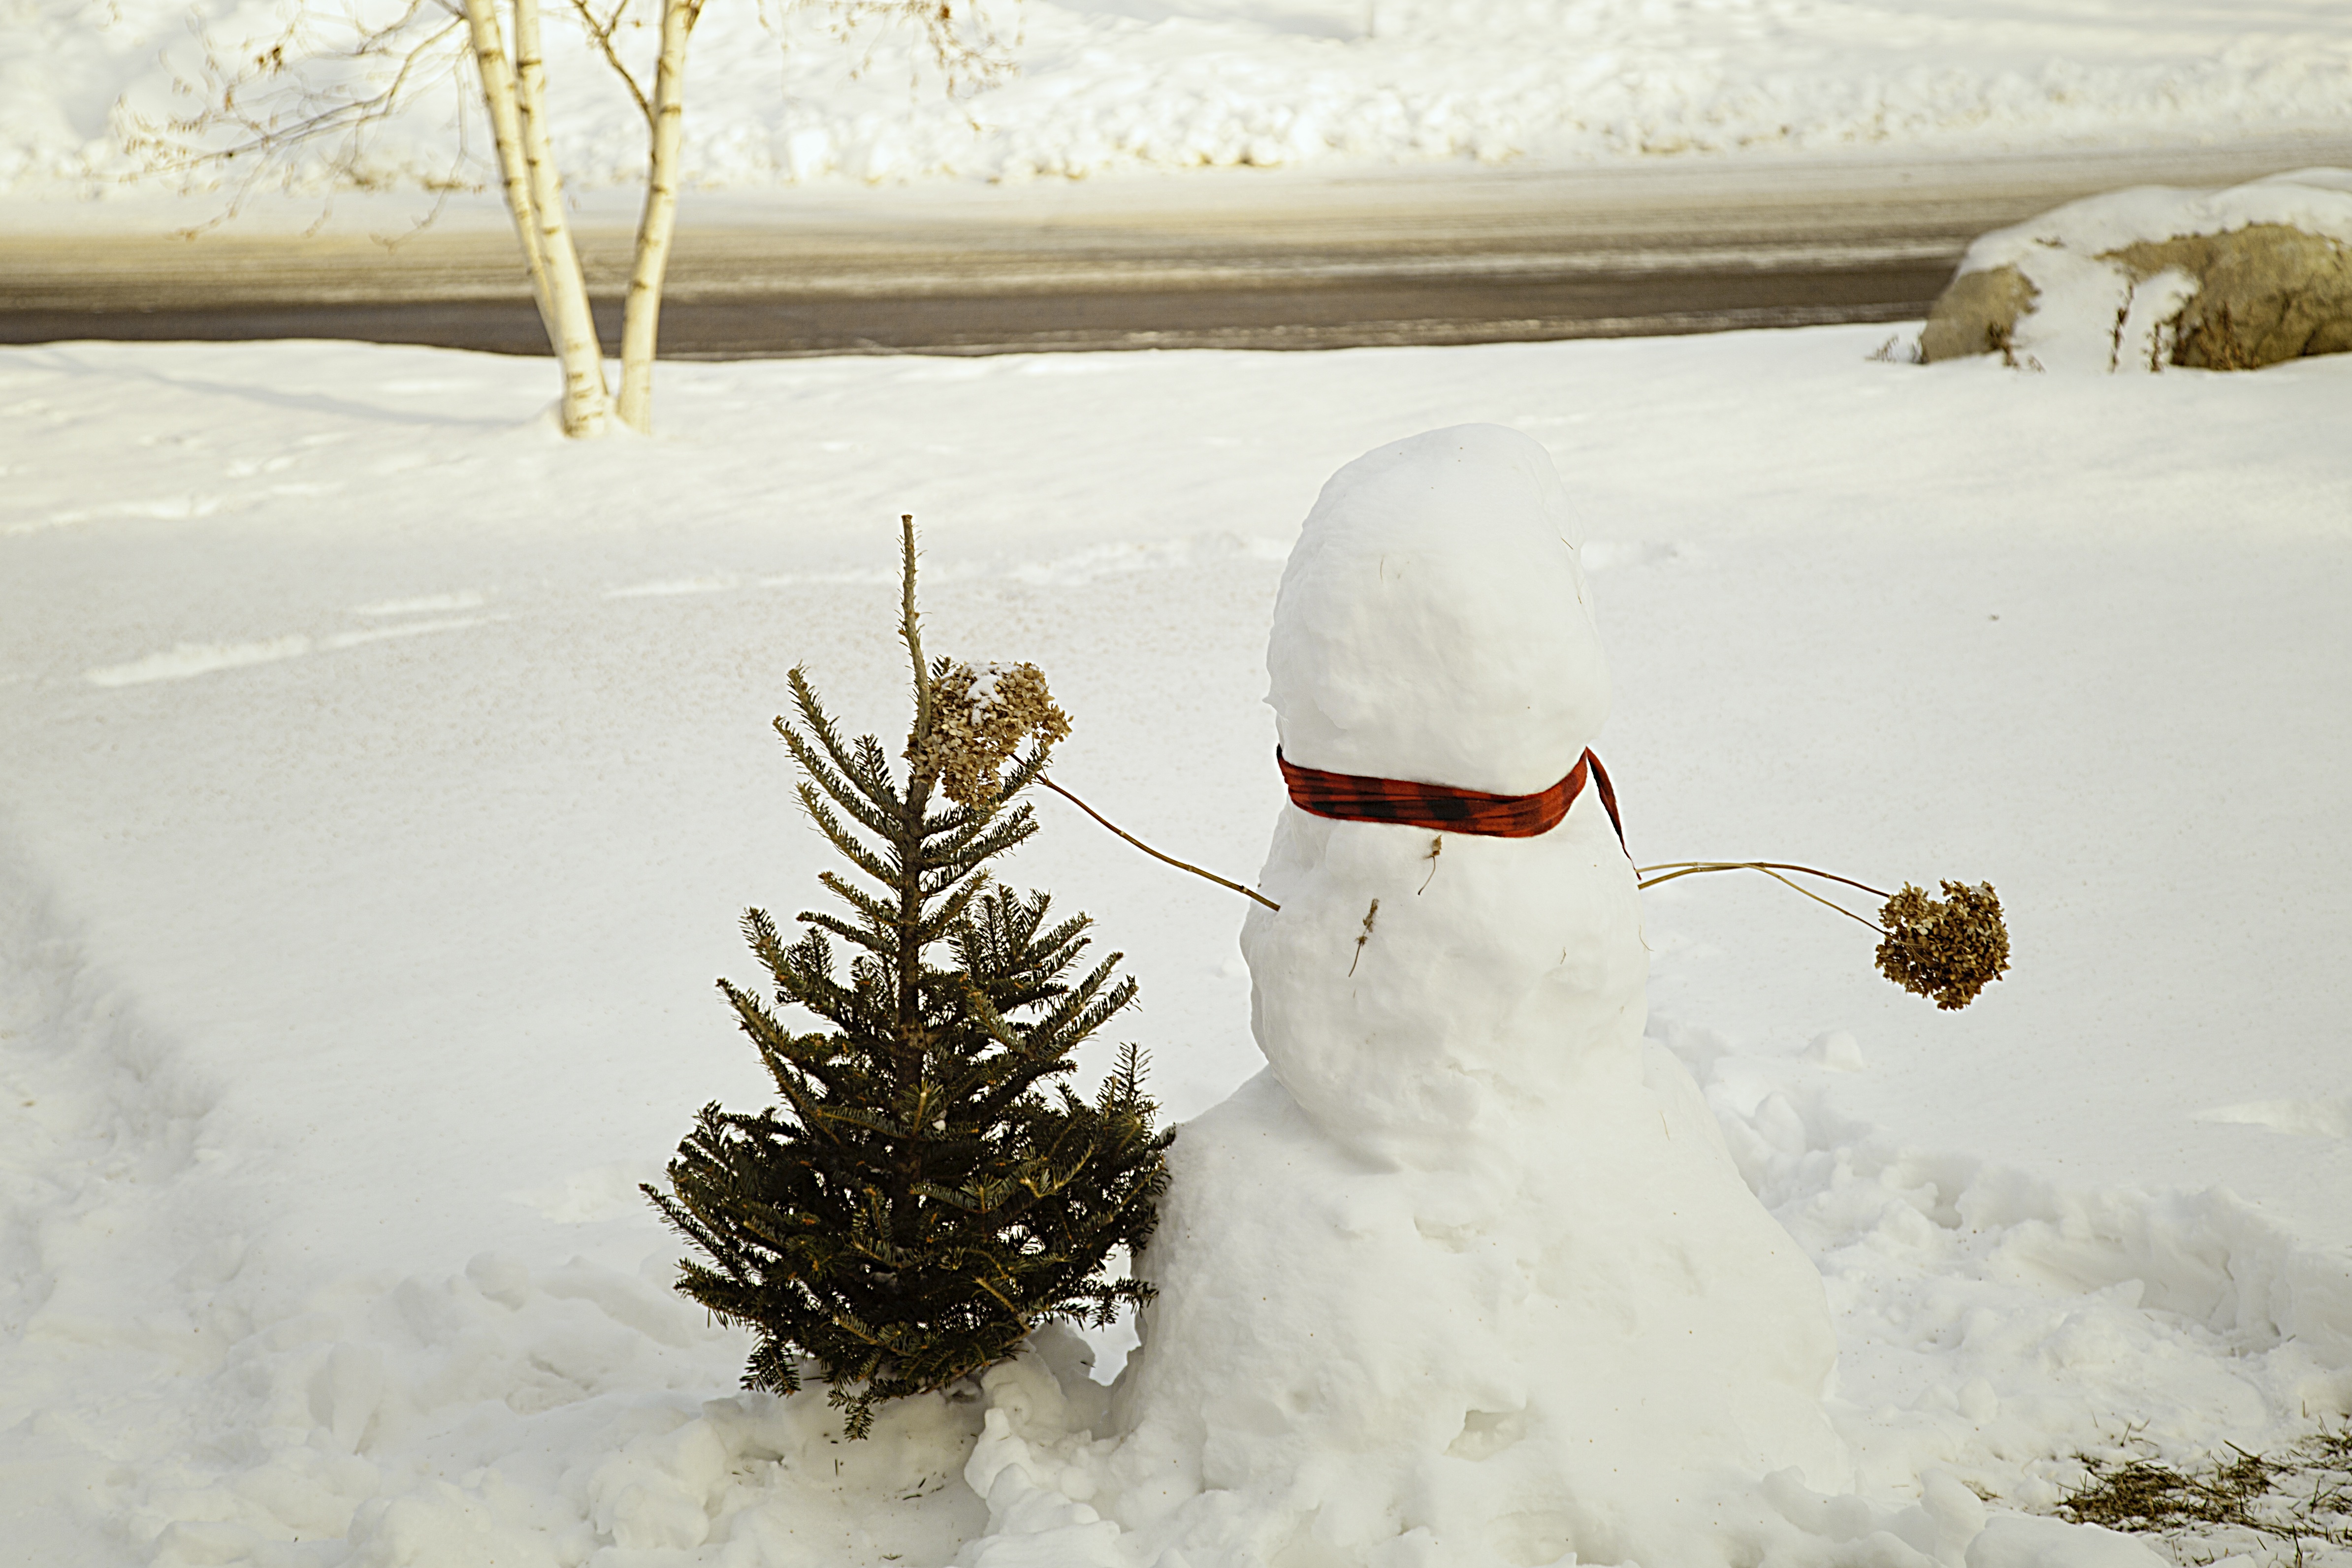
branch, snow, cold, winter, white, frost, ice, weather, holiday, christmas, season, scarf, smiling, outdoors, happy, snowman, blizzard, backside, freezing, snowball, evergreen tree, winter storm